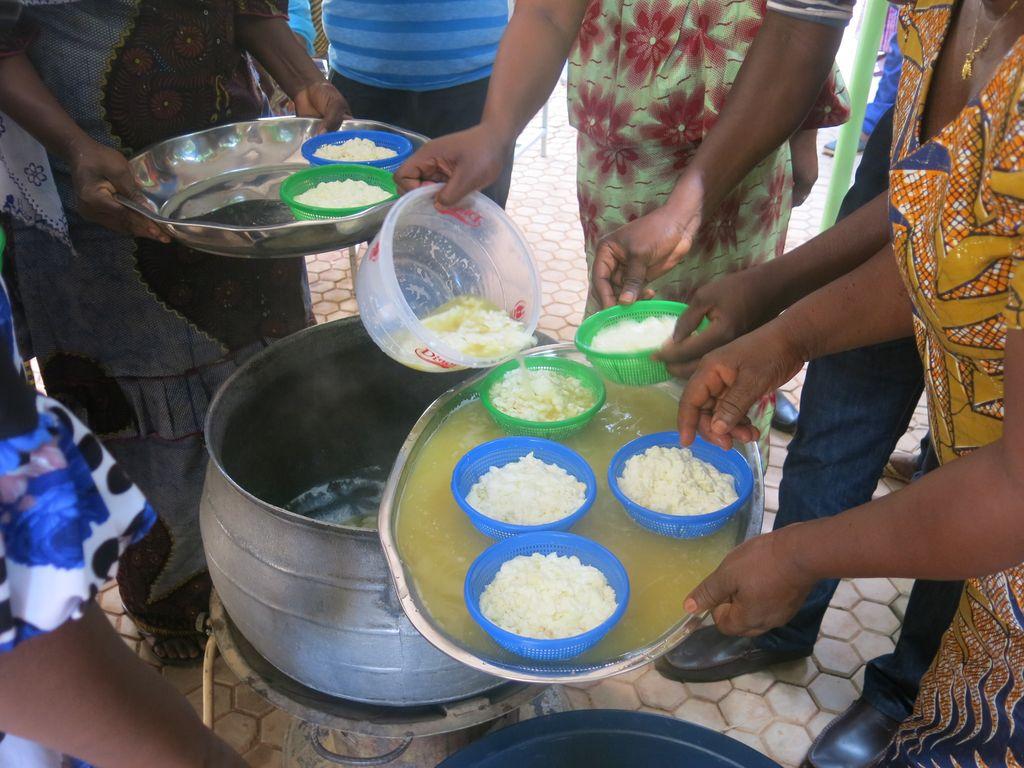
Kina mama wamekusanyika hapa ili wapate chakula cha mchana au chamcha. Wamekuja na masahani ambayo yamewekwa vyakula ili waweze kujisaidia kimwili.